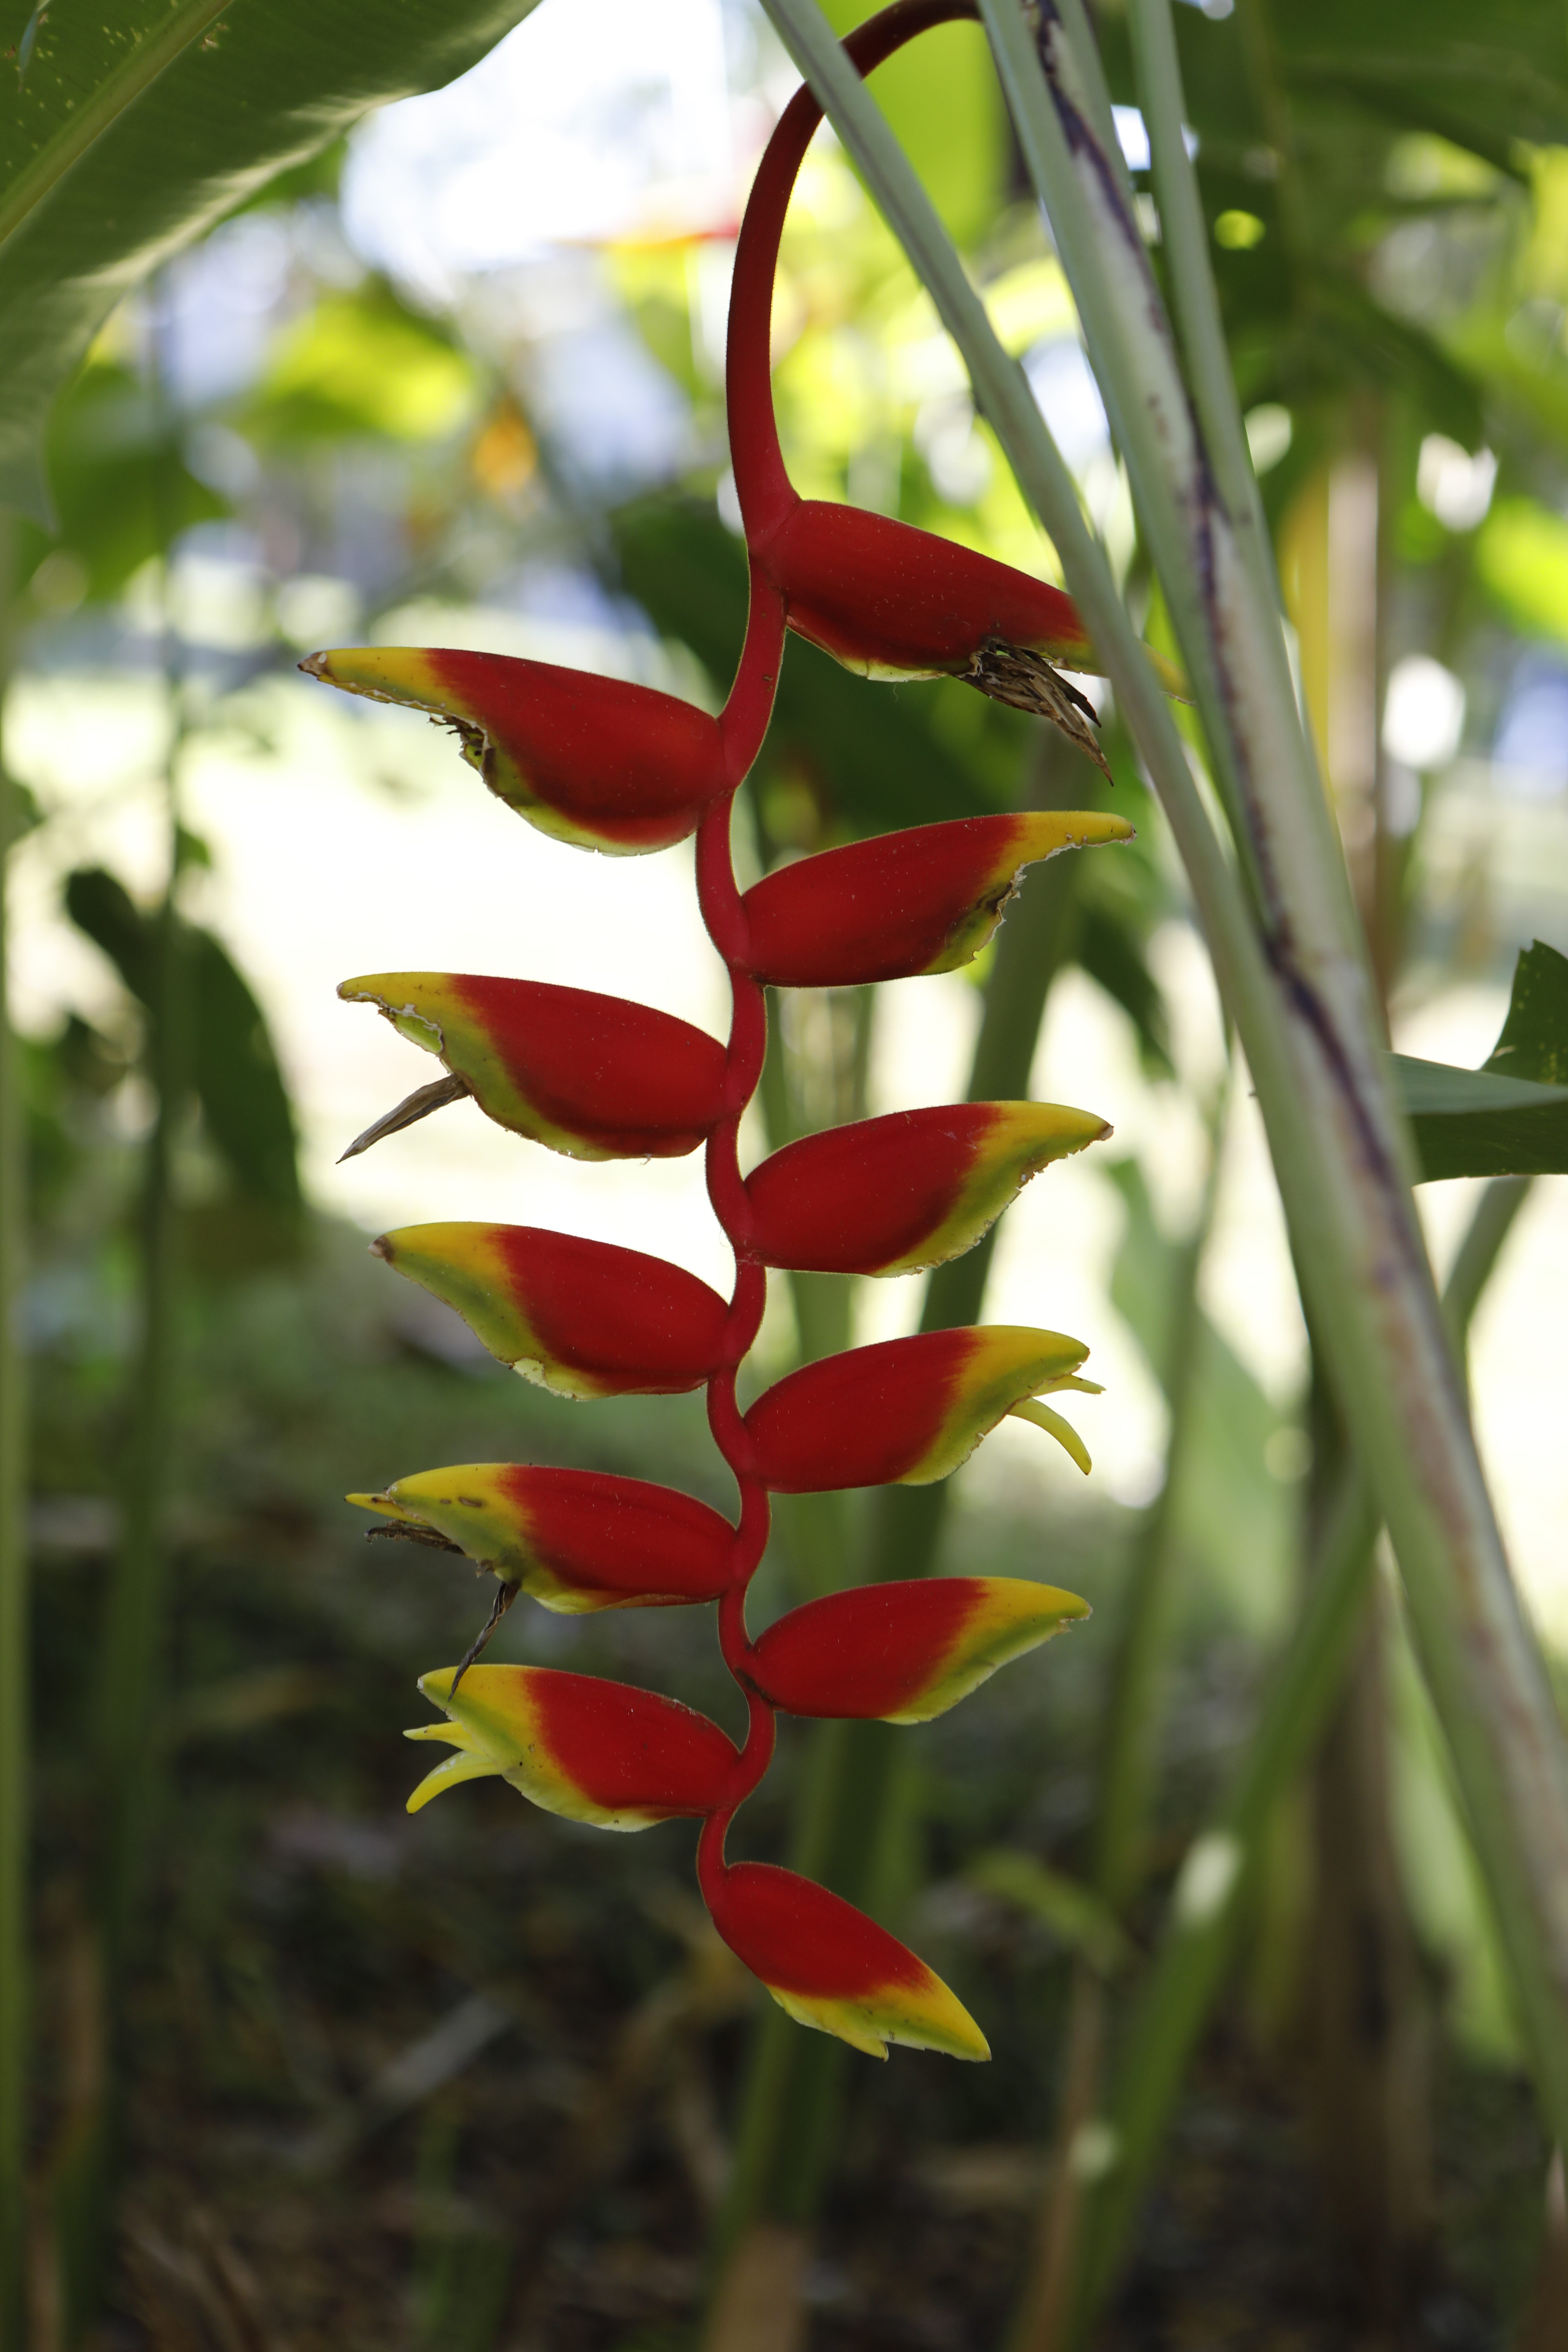
flower, plant, petal, terrestrial plant, flowering plant, zingiberales, banana family, herbaceous plant, plant stem, tree, carmine, shrub, vascular plant, macro photography, annual plant, curcuma